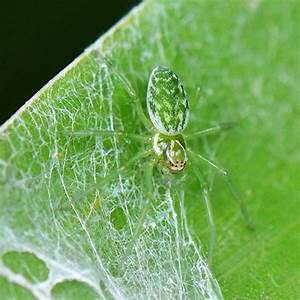
Label: spider